Victoria University, Toronto

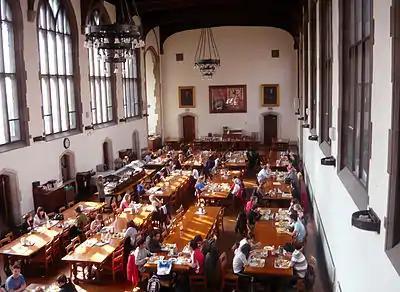

Burwash Hall was constructed in 1913, originally known as "the men's residences". It was named after Nathanael Burwash, a former president of Victoria. The building is an extravagant Neo-Gothic work with turrets, gargoyles, and battlements. The building is divided between the large dining hall in the northwest and the student residence proper. The residence area is divided into two sections. The Upper Houses, built in 1913, consist of: North House, Middle House, Gate House, and South House. The Lower Houses were built in 1931 and were originally intended to house theology students at Emmanuel College, whose main building was opened the same year. First House, Nelles House, Caven House, Bowles-Gandier House are now mostly home to undergraduate Arts and Science students. Before the 1995 renovations, the entire building was male, but co-ed living was slowly introduced with Gate House being the last to convert in 2007.